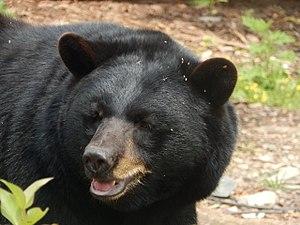
Ours noir se trouvant au zoo de Montréal
L'ours noir, aussi appelé baribal, est l'ours le plus commun en Amérique du Nord. Il se rencontre dans une aire géographique qui s'étend du nord du Canada et de l'Alaska au nord du Mexique, et des côtes atlantiques aux côtes pacifiques de l'Amérique du Nord. Il est présent dans un bon nombre d'États américains et dans toutes les provinces canadiennes. Il préfère les forêts et les montagnes où il trouve sa nourriture et peut se cacher. La population d'ours noirs était sans doute de deux millions d'individus autrefois. Aujourd'hui, l'on estime qu'il existe entre 500 000 et 750 000 ours noirs sur ce continent. Longtemps chassé pour sa fourrure, il subit aujourd'hui la réduction de son milieu naturel par l'humain. La population de l'ours noir est généralement stable.